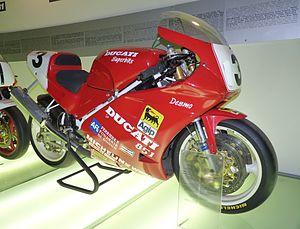
Raymond Roche, né le 21 février 1957 à Ollioules, est un ancien pilote de vitesse moto français.